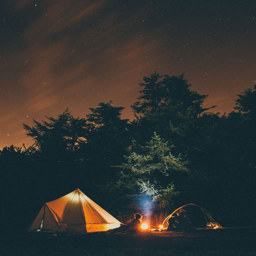
starry night camping under the stars